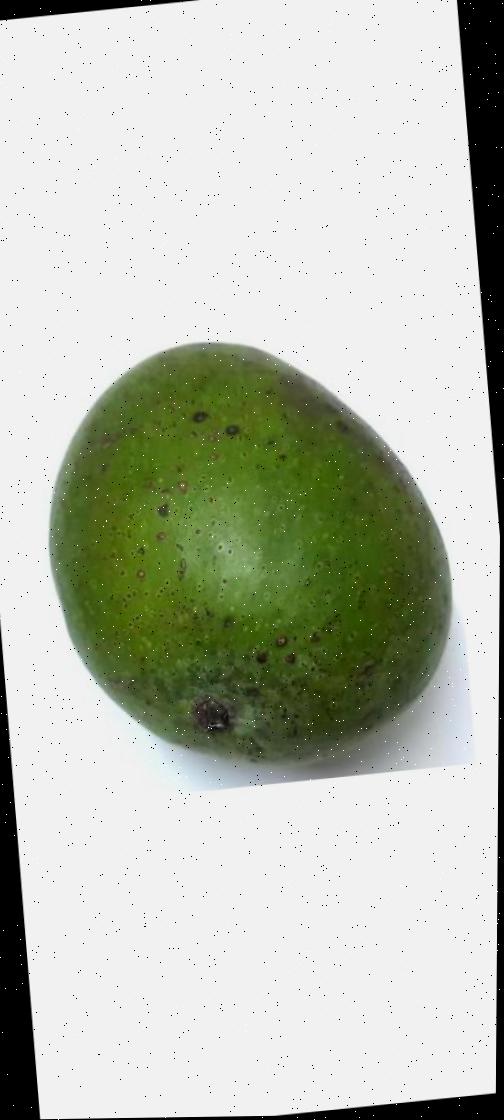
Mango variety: Ashshina Zhinuk